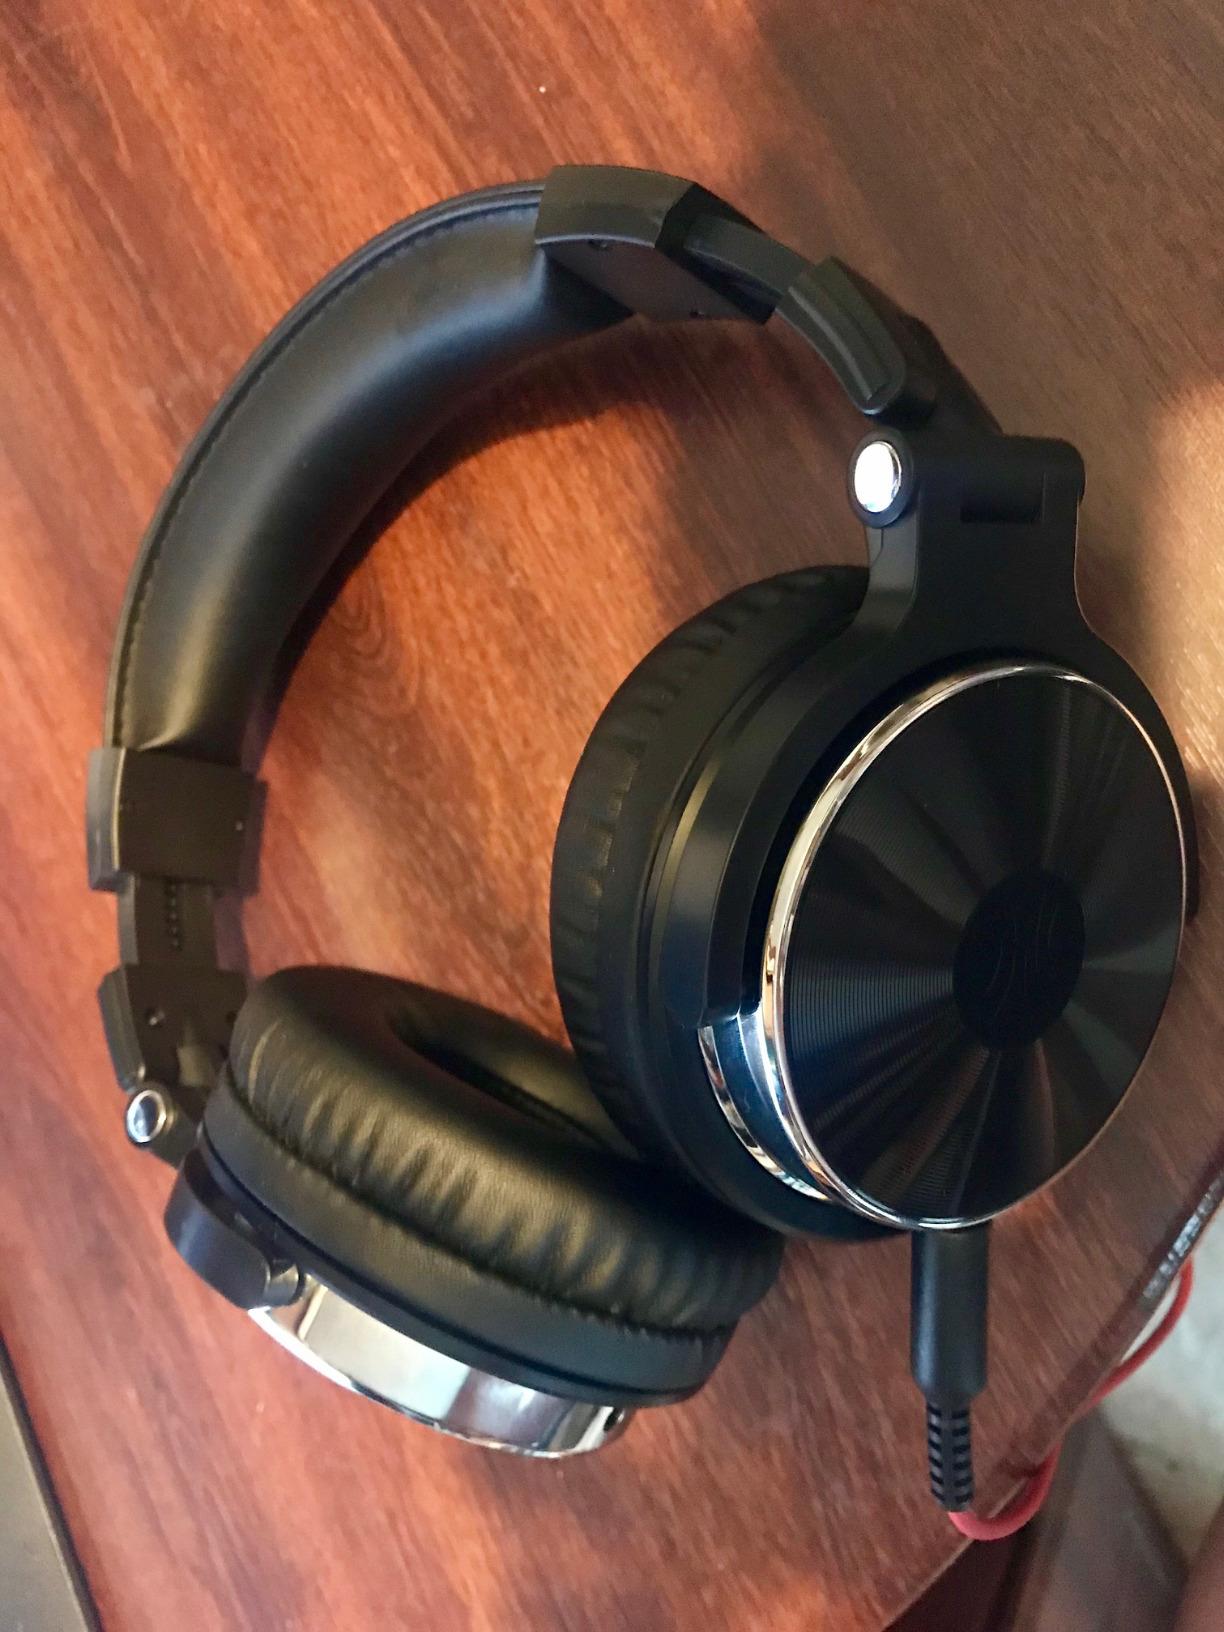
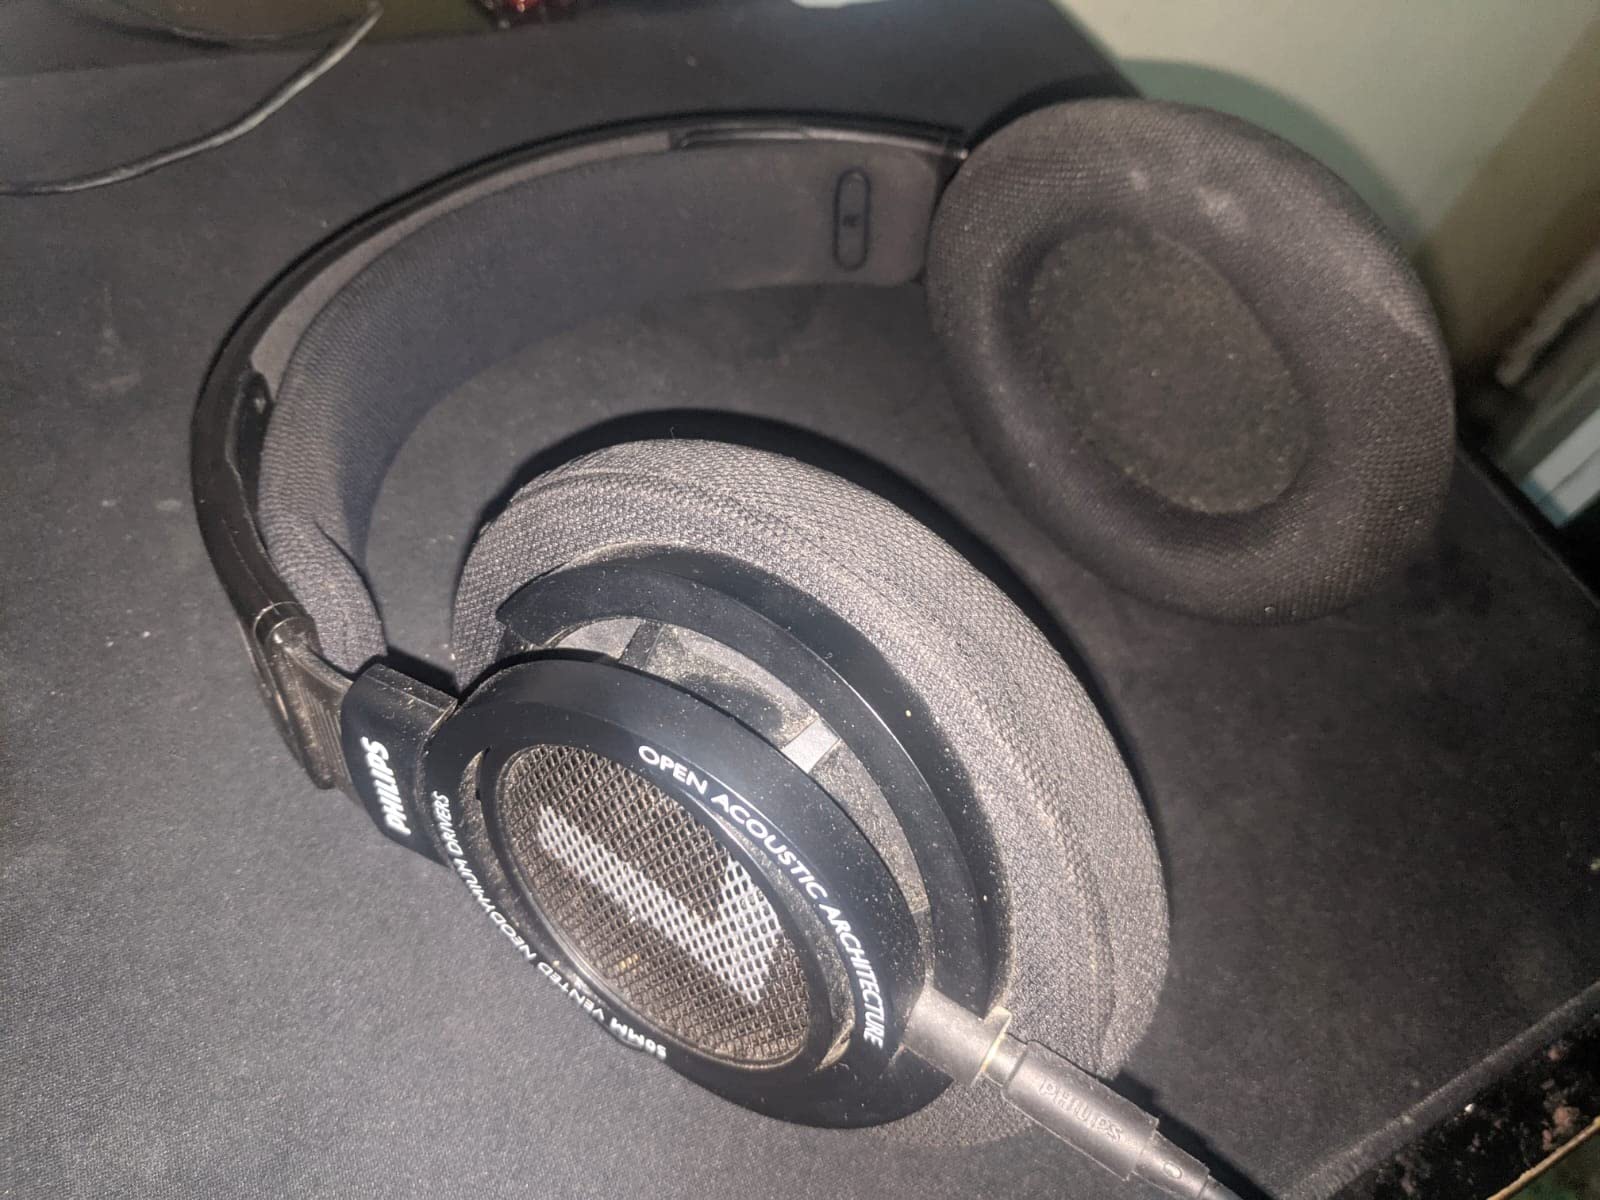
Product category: headphones
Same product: no